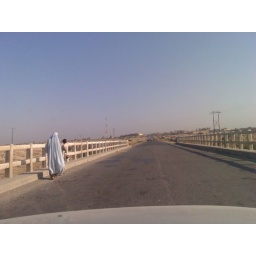
Sarai Gambila Bridge with the white police station building visible in the distance.